Nork, Surrey

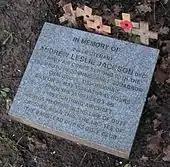
Memorial to crashed pilot on Banstead Downs

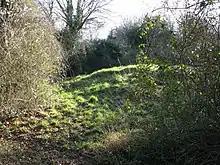
Gally Hills tumulus on Banstead Downs

About a third of Banstead Downs lies in the north of Nork ward, where it is occupied by a golf course. Banstead Downs has been designated a Site of Special Scientific Interest. The golf course provides a mixture of types of grassland with a rich chalk flora (including a number of locally rare plants) and areas of mixed scrub important for birds. (Over the whole of these downs 57 species of bird have been recorded, of which 44 have bred.) In addition there is some more mature oak and hawthorn woodland. The invertebrate fauna includes very rare and localised species.